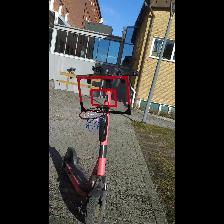
Label: NonHuman